Maître de Chaource

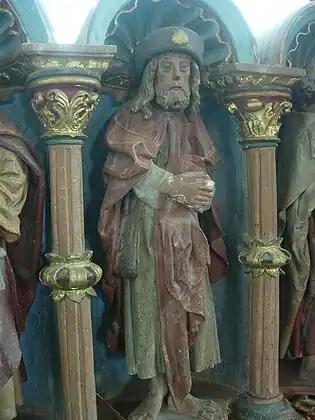
Part of the Marigny-le-Châtel altarpiece

Some art historians have claimed that this statue is a depiction of Mary Magdalene rather than of Saint Martha but a study of what the woman holds in her hands does seem to favour it being of Martha. Legend was that after Christ's death, Martha carried out missionary work in the Rhône Valley area and would go about her work carrying amongst other things a pot holding holy water, an aspergillum and a cross.